List of foreign volunteers

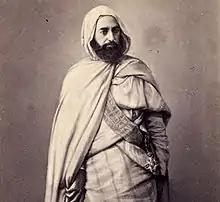
Emir Abdelkader, wearing the sash of the Legion d'Honneur presented to him by the French government. The exiled Muslim Algerian, along with his 1,000 volunteers, protected most of the diplomats and thousands of Christians during the 1860 Mount Lebanon civil war. He was awarded the highest decorations by European governments.

The armed forces of many nations have, at one time or another, used foreign volunteers who are motivated by political, ideological or other considerations to join a foreign army. These may be formed into units of a given nationality or may be formed into mixed nationality foreign units. Sometimes foreign volunteers were or are incorporated into ordinary units. The practice has a long history, dating back at least as far as the Roman Empire, which recruited non-citizens into Auxiliary units on the promise of them receiving Roman citizenship for themselves and their descendants at the end of their service.